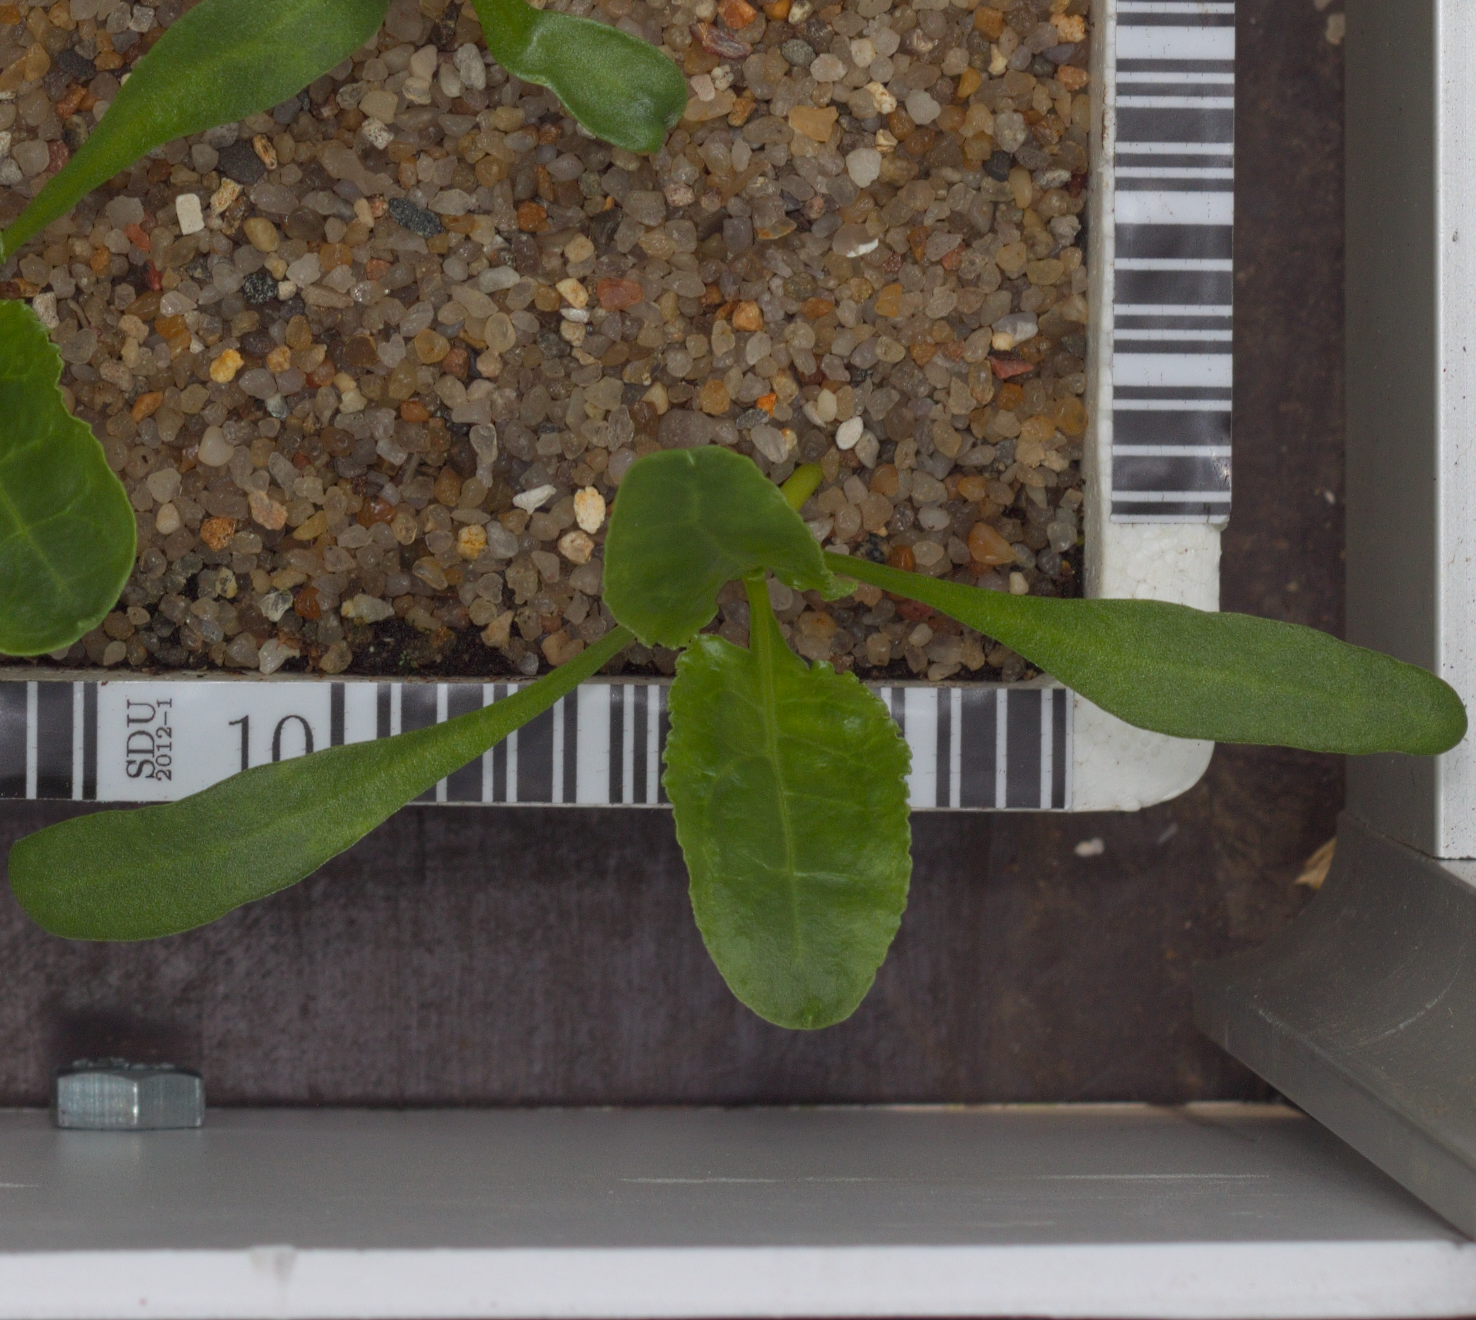
Label: sugar_beet